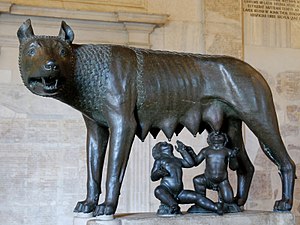
Lupercalegrotten
Romulus og Remus dier hunulven.
Lupercalegrotten i Rom i Italien er ifølge overleveringen det sted, hvor en hunulv ammede tvillingerne Romulus og Remus, der senere grundlagde Rom. I 2007 fandt arkæologer i forbindelse med restaureringsarbejde af ruinerne af kejser Augustus' palads på Palatinerhøjen en 16 meter dyb grotte, dekoreret med muslinger og mosaikker, som menes at være den hule, der er knyttet til myten om Roms grundlæggelse.